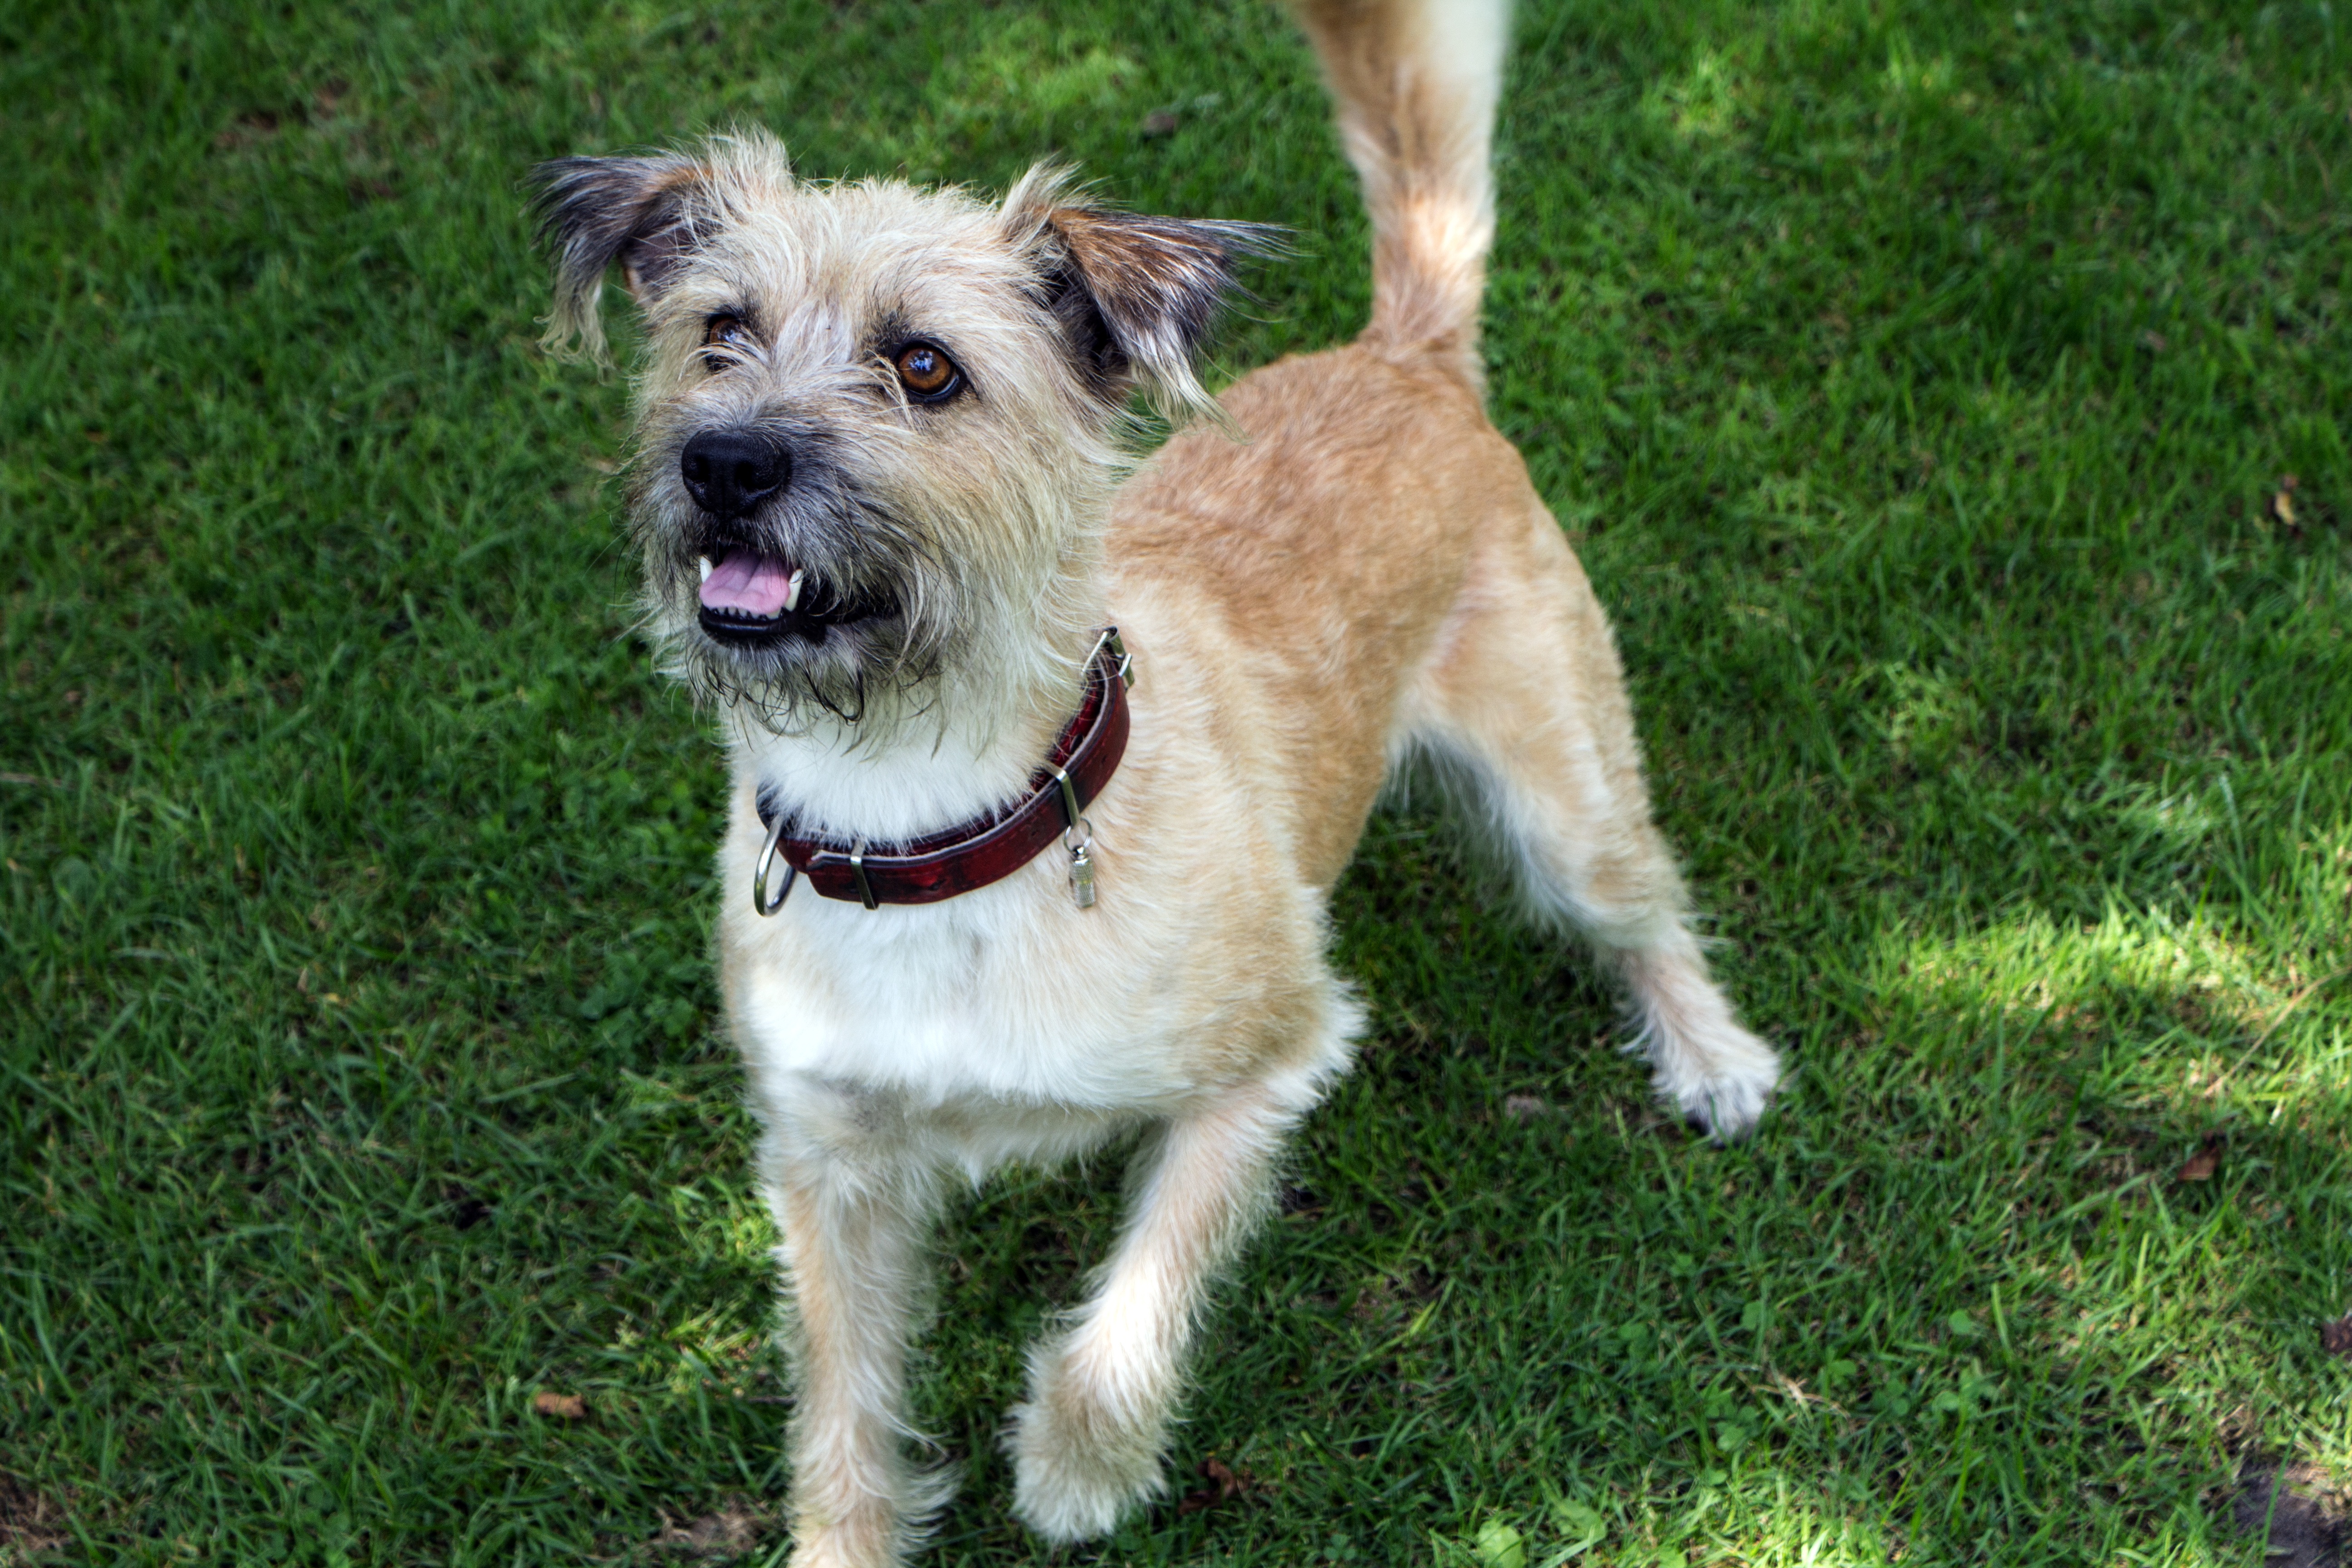
dog, pet, mammal, hybrid, vertebrate, schnauzer, dog breed, terrier, irish soft coated wheaten terrier, cairn terrier, dog like mammal, glen of imaal terrier, dog crossbreeds, irish wolfhound, border terrier, wire hair fox terrier